Budjak

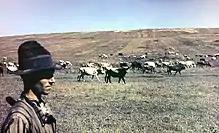
Shepherd in Budjak (1940)

Historically, Budjak was the southeastern steppe region of Moldavia. Bordered by the northern Trajan's Wall at its north end, by the Danube river and Black Sea to its south, by Tigheci Hills (just east of the Prut River) to the west, and Dniester River to the east, it was known as "historic Bessarabia" until 1812, when this name was given to the larger region situated between the two rivers, including Budjak. As used in the Middle Ages, the term might (if referring to the geographical area) or might not (if referring to the area predominated by Nogai Tatars) include the environs of Akkerman, Bender, and Kiliia.